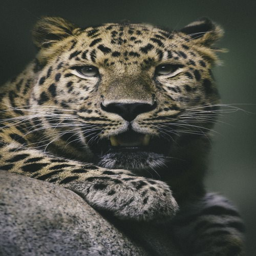
the leopard has his eyes on a few new cats .